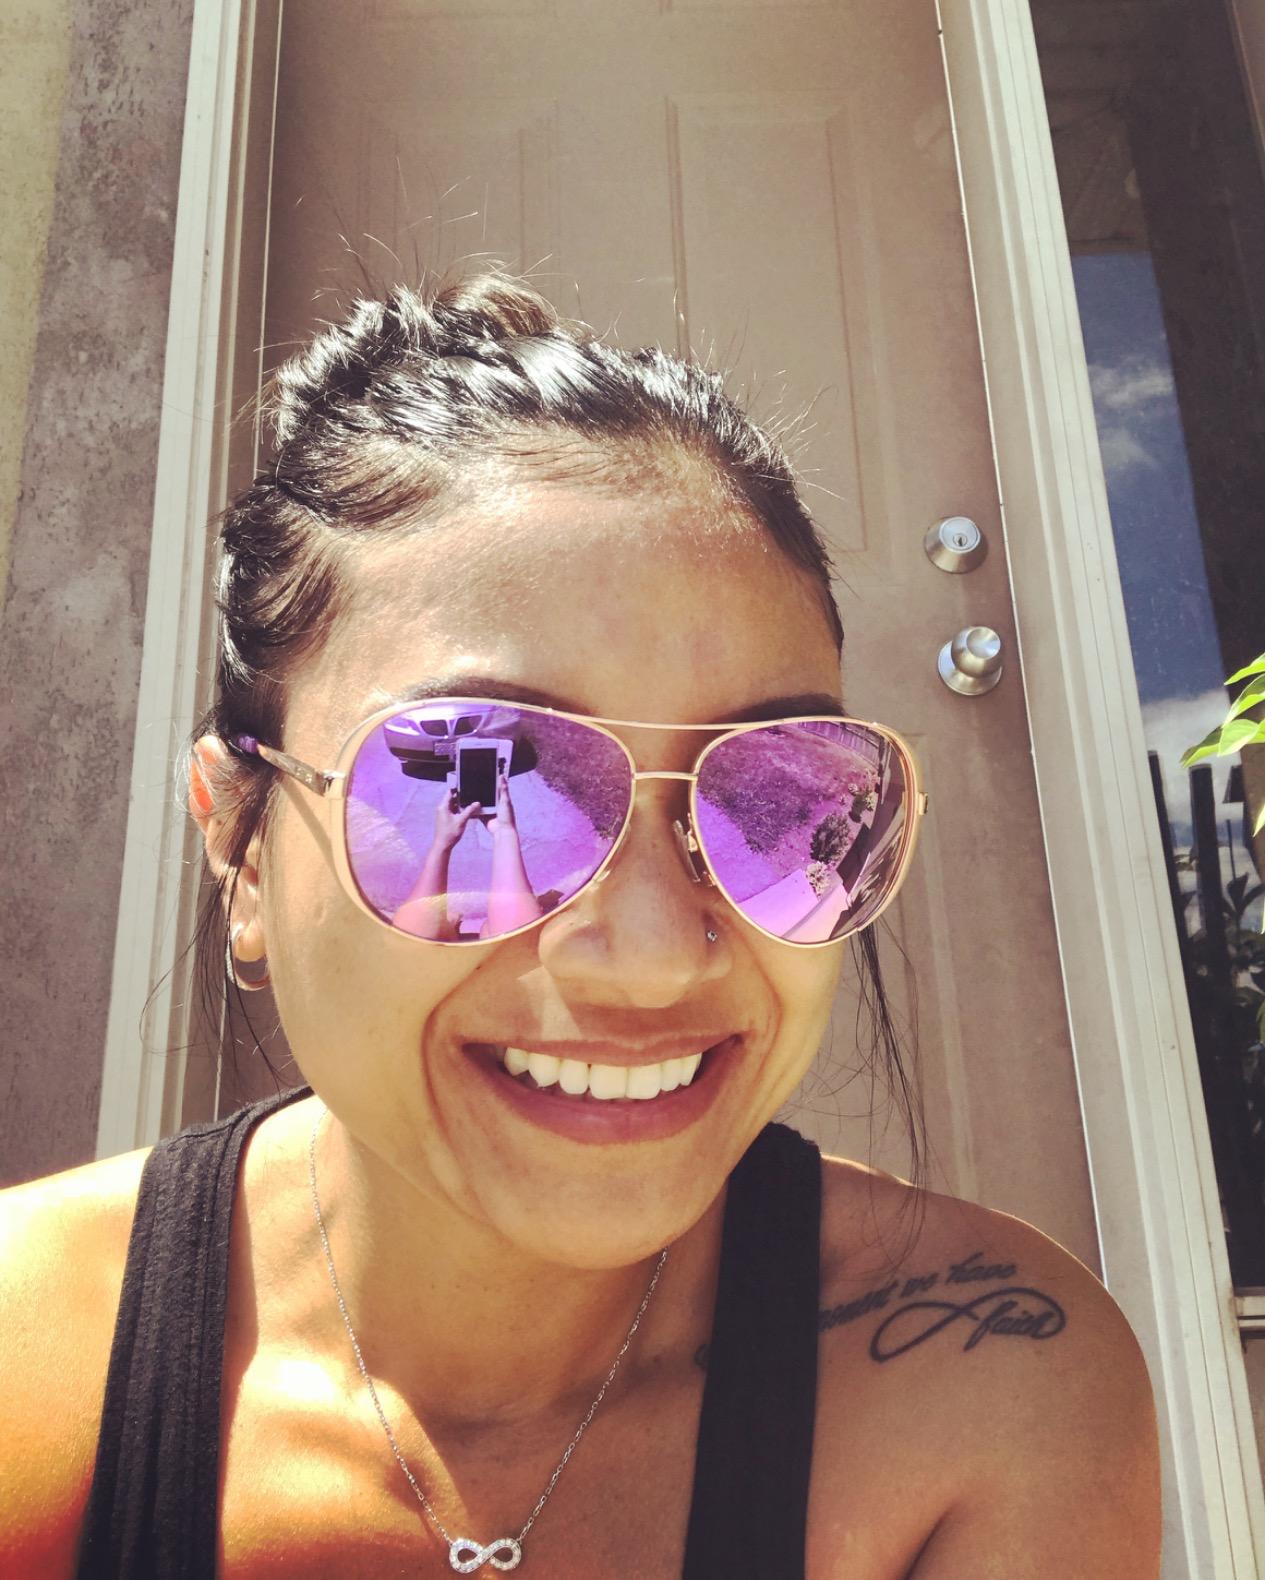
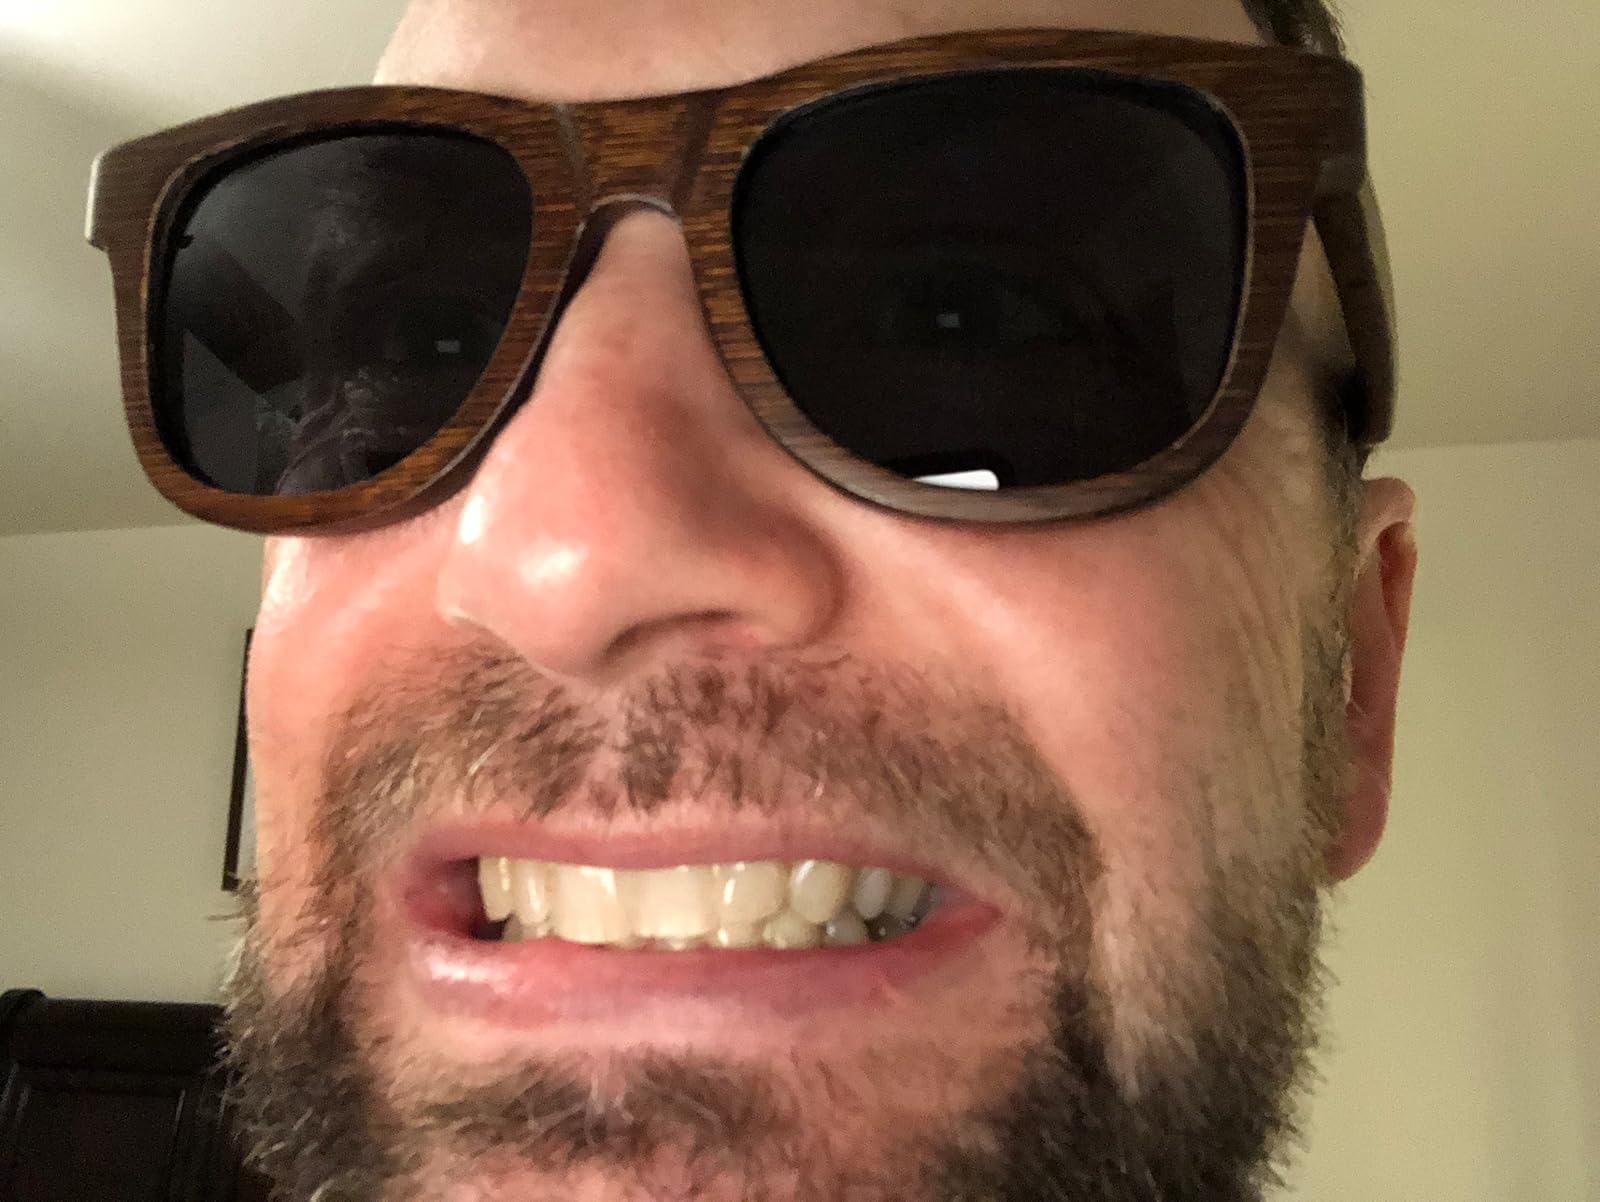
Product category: accessories_sunglasses
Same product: no